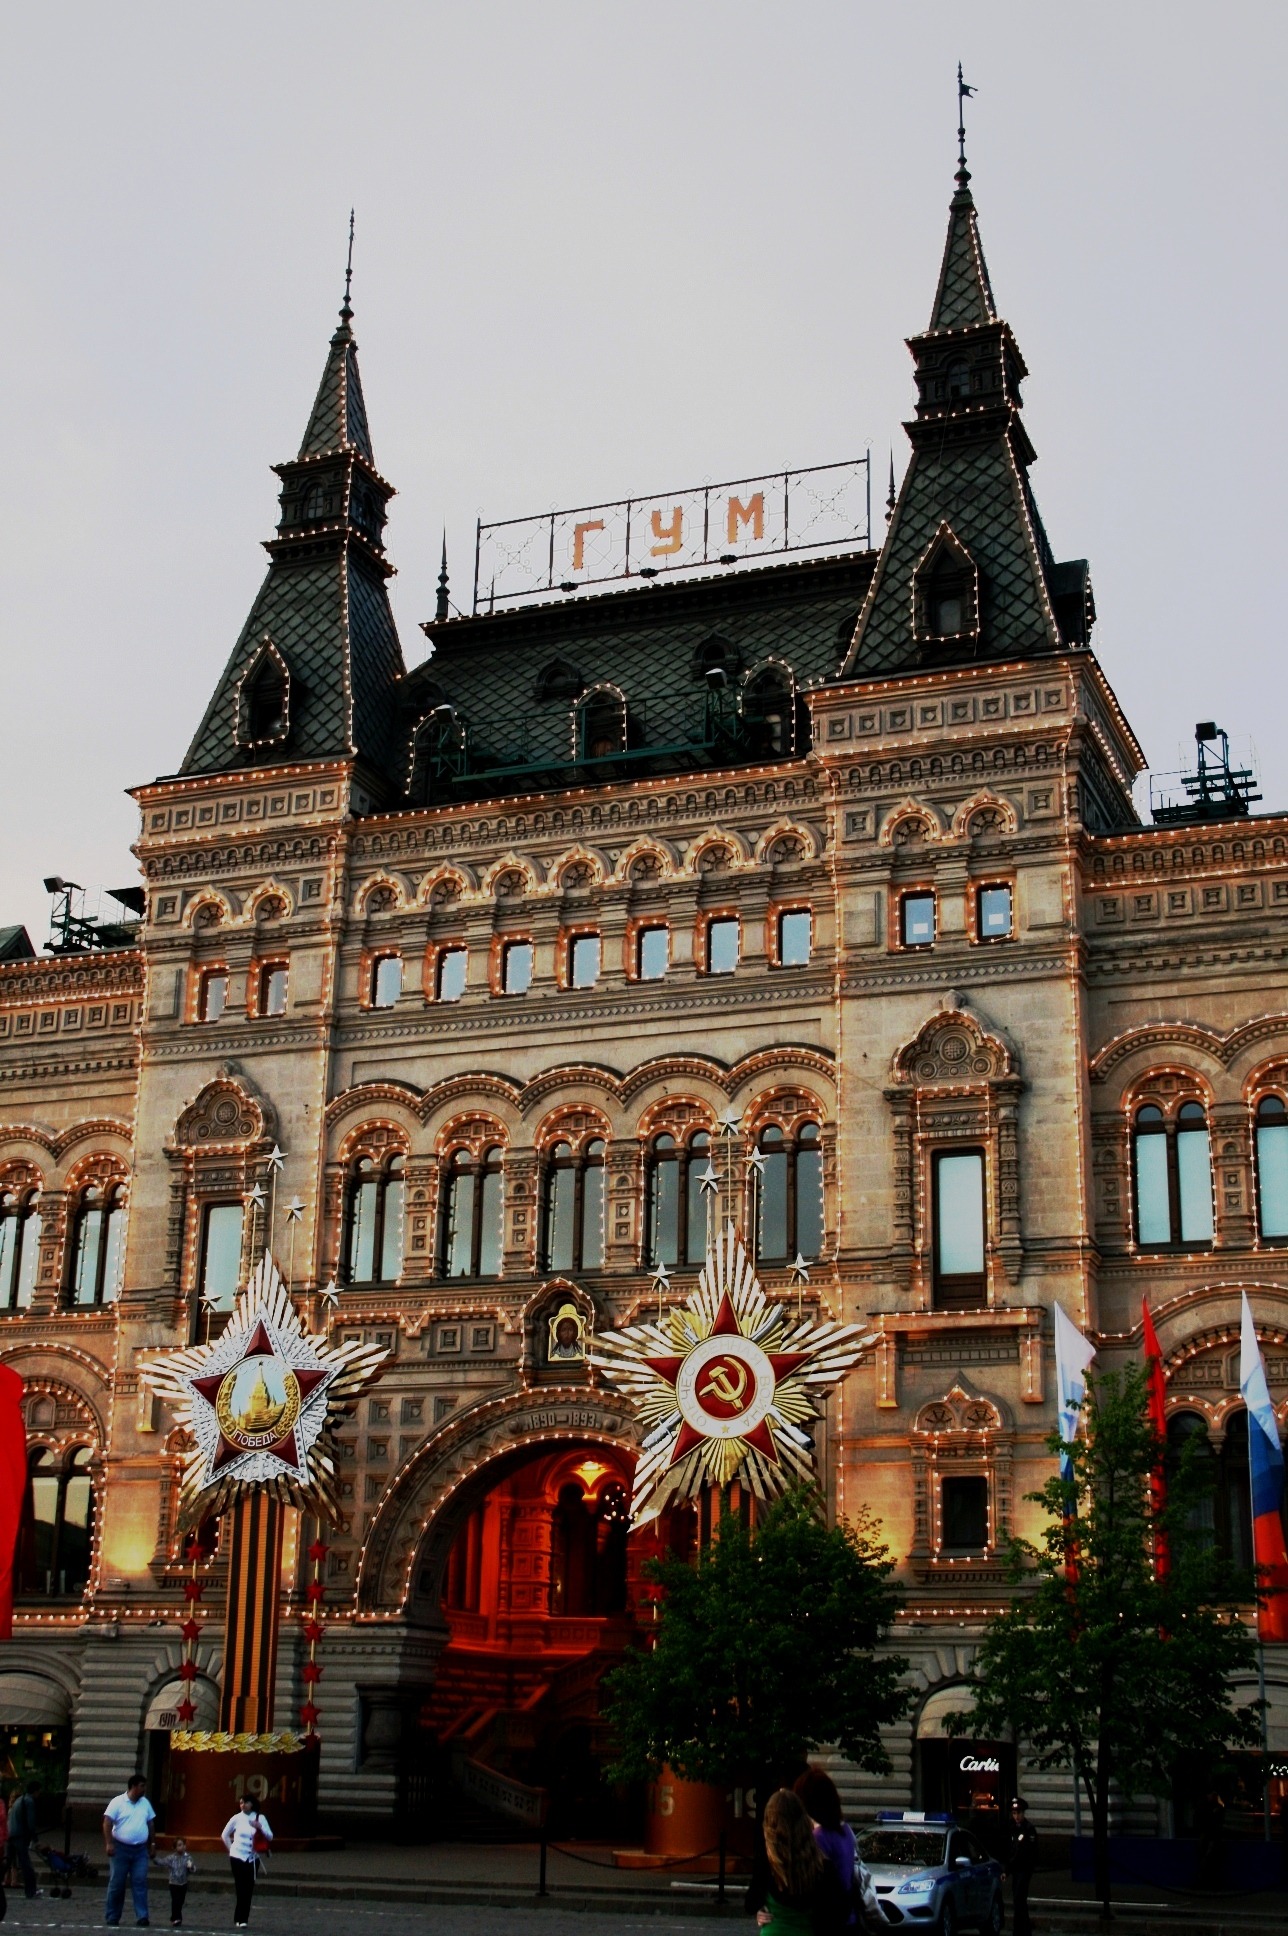
architecture, sky, town, building, city, cityscape, downtown, evening, tower, entrance, plaza, landmark, facade, church, cathedral, tourism, gum, lights, ornate, town square, department store, arched windows, human settlement, seat of local government, roof spires